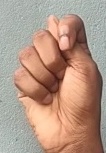
ASL sign: T